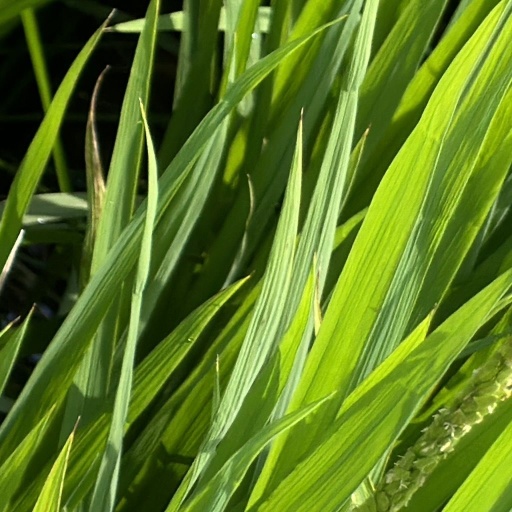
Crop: rice